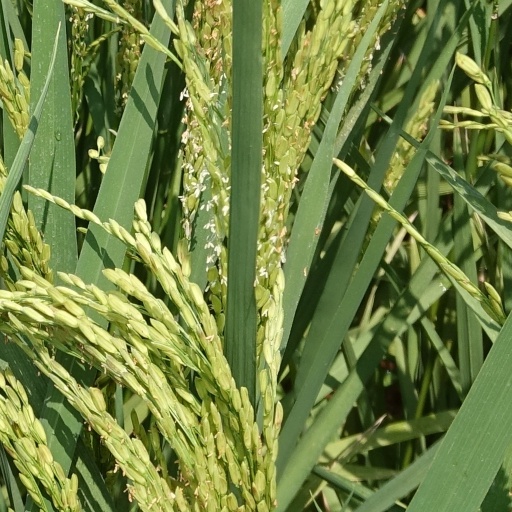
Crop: rice